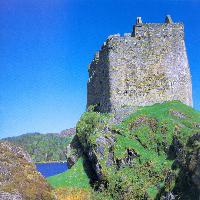
Weather: sun or clear